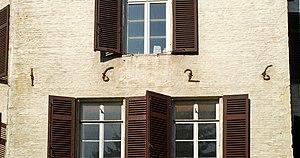
Belgique - Wallonie - Château d'Ottignies
Le château d'Ottignies, parfois appelé château de l'Étoile est un château du XVIIᵉ siècle situé en plein centre d'Ottignies, section de la ville belge d'Ottignies-Louvain-la-Neuve, dans la province du Brabant wallon.
L'ancre, en architecture, est l’extrémité d’une barre de fer, le tirant, destinée à empêcher l'écartement de deux murs opposés ou en angle.